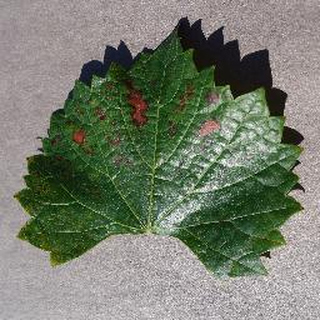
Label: grape_esca_black_measles